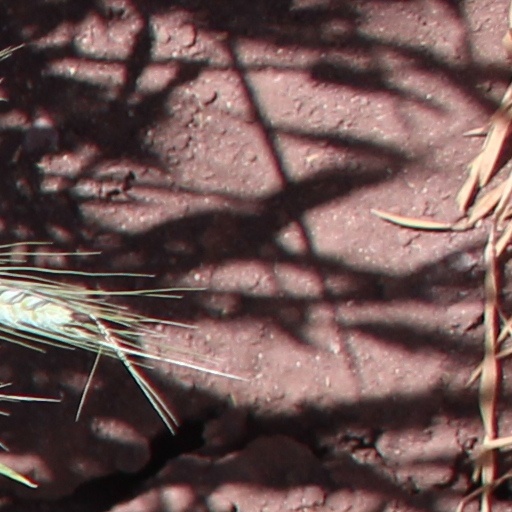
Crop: wheat